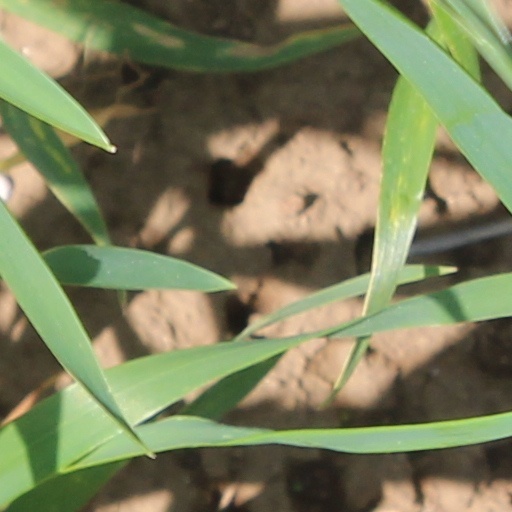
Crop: wheat